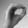
ASL letter: O